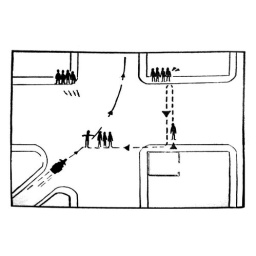
white version: edited Voultepsis version, from book &amp;quot;the Lambrakis case&amp;quot;, in Greek.